M-43 (Michigan highway)

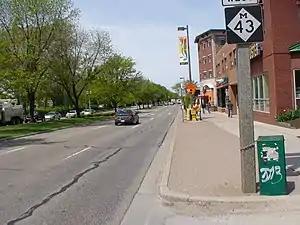
M-43 running along Grand River Avenue at Collingwood Drive in East Lansing

M-43 then turns east with M-50, and they briefly run together before M-50 diverges to the southeast. Now known as the Grand Ledge Highway, M-43 continues its easterly path across northern Eaton County before dipping south briefly to travel around the south side of Grand Ledge. Just south of town, M-43 has a junction with M-100 and then follows Saginaw Highway. The highway then has a junction with I-96/I-69 in Delta Township before continuing into Lansing, merged with BL I-69.